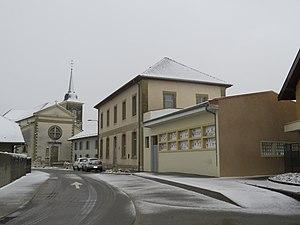
La Rue des Écoles (Marcellaz-Albanais, France) le 27 février 2020.
Marcellaz-Albanais est une commune française située dans le département de la Haute-Savoie, en région Auvergne-Rhône-Alpes.